Baker, California

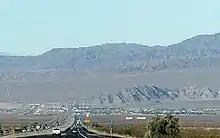
View of Baker from the east on I-15

Baker is a census-designated place located in San Bernardino County, California, US. As of the 2020 census, the CDP had a total population of 442. Baker's ZIP Code is 92309 and the community is within area codes 442 and 760.